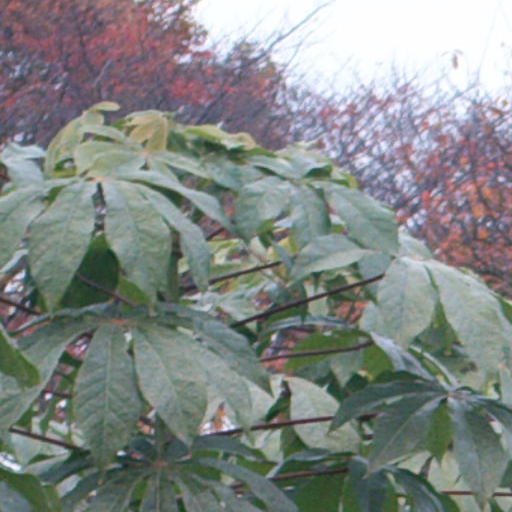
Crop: cassava